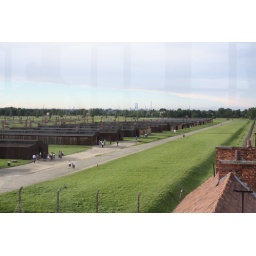
Camp section BIIa (quarantine camp) of the Auschwitz II (Birkenau) camp as seen from the tower above the train tracks.